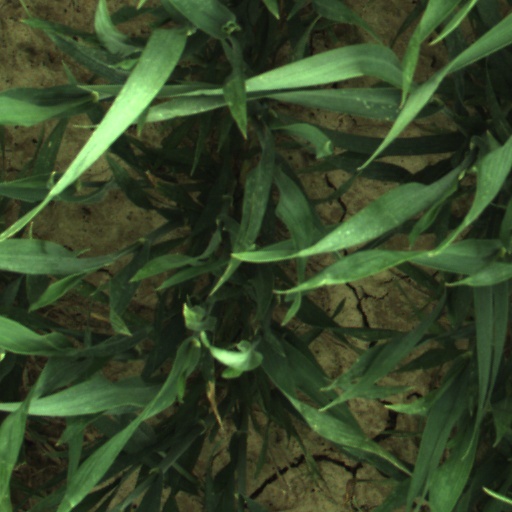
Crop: wheat